Cornhole

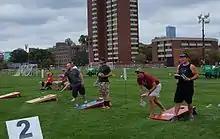
The Collier Cornhole Tournament, held on the campus of the Massachusetts Institute of Technology

The American Cornhole Organization (ACO) was established in 2005 by Frank Geers and is headquartered in Milford, Ohio. The ACO claims on its website to be the "governing body for the sport of cornhole".